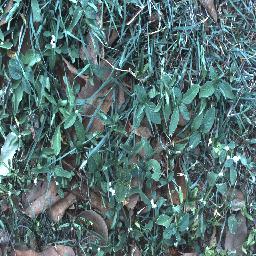
Label: negative